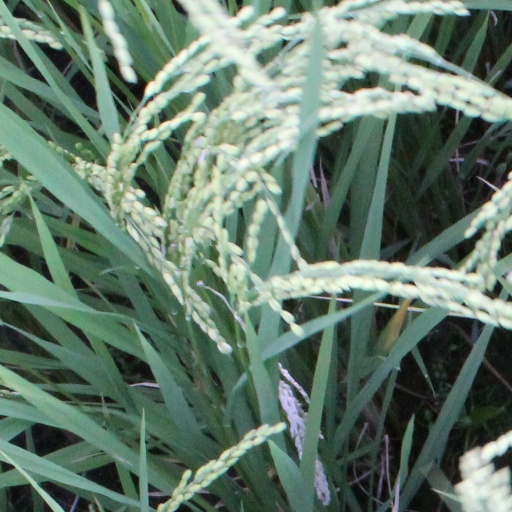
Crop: rice